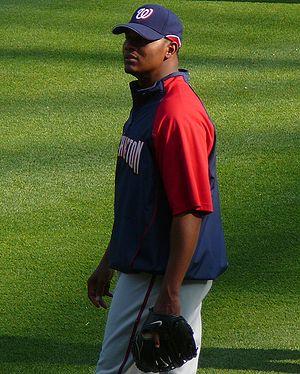
Jesús De la Cruz Colomé est un lanceur de relève droitier qui joue en Ligue majeure de baseball de 2001 à 2010.